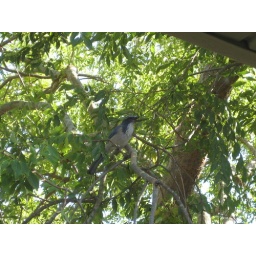
Blue bird in tree